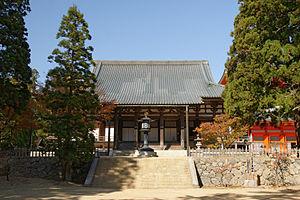
Bâtiment principal est l'expression qui désigne, au Japon, le bâtiment consacré au principal objet de vénération, au sein de l'ensemble de sept bâtiments bouddhistes qui constituent complexe d'un temple. Les différentes sectes bouddhistes japonaises utilisent délibérément des termes spécifiques mais de sens apparentés, pour nommer un tel bâtiment : butsuden, butsu-dō, kon-dō, konpon-chūdō et hon-dō. Ils sont tous sont traduits par l'expression « bâtiment principal ». Toutefois, hon-dō est son équivalent japonais exact, tandis que les autres termes mentionnés sont des mots plus spécialisés, utilisés par des sectes particulières, ou qui renvoient à des édifices avec une structure particulière.
Le mont Kōya est un massif montagneux du Japon, situé dans le bourg de Kōya, au sud-est d'Osaka. Il a donné son nom à un complexe de 117 temples bouddhistes.